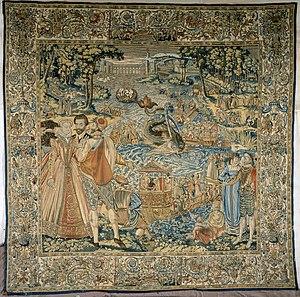
20 décembre 1565-28 janvier : hiver très rude en France. Le Rhône gèle près d’Arles. Gelées d’oliviers en Provence et en Languedoc.
Charles III de Lorraine fut duc de Lorraine et de Bar.
L'entrevue de Bayonne a lieu du 15 juin au 2 juillet 1565 entre Catherine de Médicis et Ferdinand Alvare de Tolède, duc d'Albe, lors du grand tour de France du jeune roi Charles IX.